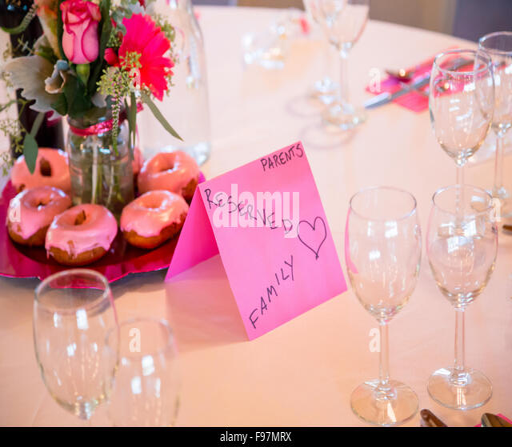
sign to show this table is reserved for family and parents at a wedding reception